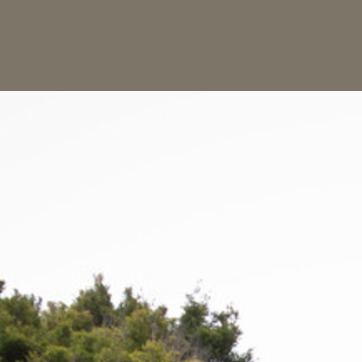
Material: sky